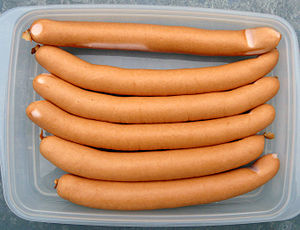
Wienerpølse
Seks røgede wienerpølser uden farve.
Wienerpølse er navnet på en tynd bayersk pølse.